Île de la Cité

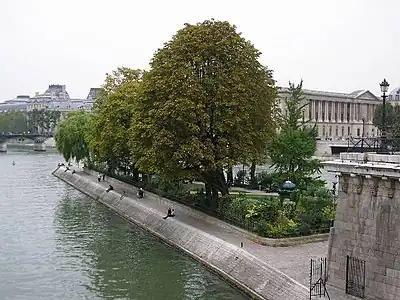
Square du Vert-Galant

The Pont Neuf, completed in 1606, was the first bridge in Paris to cross the entire length of the Seine, and the first that was not lined with houses. It was the project of Henry IV. After the assassination of the king in 1610, it became the site of another innovation: the first equestrian statue in Paris. Commissioned in 1614 by Marie de' Medici - the widow and regent of the king - it was modelled after the equestrian statues of her native Italy. Giambologna completed the commission in 1618. The statue was destroyed in 1792 during the French Revolution, but was replaced in 1817 by the royal sculptor François Lemot, using casts of the original.